Radcliffe, Greater Manchester

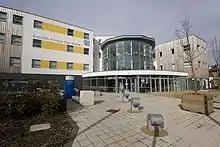
Radcliffe Primary Care Centre opened in February 2009.

The Rivers Pollution Prevention Act 1876 posed a problem for the local authorities; disposal of sewage was generally an expensive proposition, and efforts to resolve the practical problems involved were often unsatisfactory. After initial experiments, in 1894 contracts were let for work. Chairman of the local board of health Samuel Walker Esq cut the first sod on 23 April 1894, and the works were completed in the following year.